Radisson Lackawanna Station Hotel

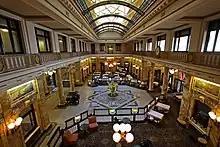
The Grand Lobby in 2009.

During the early 1980s, as Scranton struggled with 13 percent unemployment and a slumping economy, city leaders conceived of a redeveloped station as tourist attraction and rallying point. "Basically, we're looking for people to come to Scranton who would not come to Scranton normally," Mayor James McNulty told the Associated Press in 1982. "We want to give the hotel a dimension as a destination instead of a way station, so this can be some place to go."